Lima Village Historic District

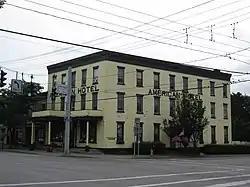
American Hotel, August 2009

Lima Village Historic District is a national historic district located at Lima in Livingston County, New York. The district encompasses 21 commercial, religious, civic, and residential properties in the historic core of the incorporated village of Lima and centered on the Four Corners business district. The buildings date from about 1845 to about 1923. Highlights of the district include significant examples of finely crafted Greek Revival and Italianate style commercial buildings with remarkably intact storefronts.